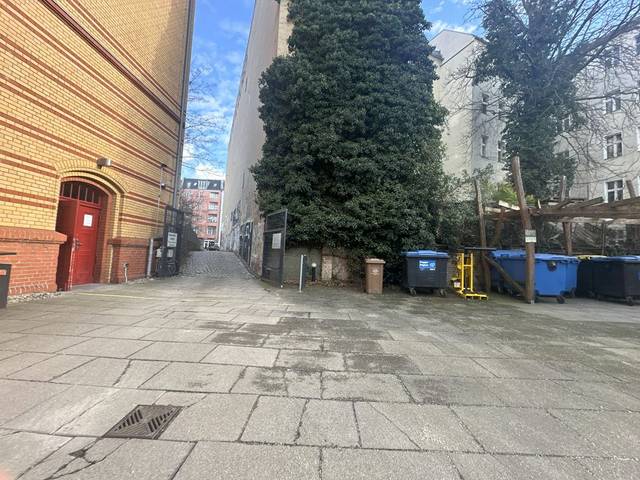
Region: Germany
Coordinates: 52.537, 13.41